Question: Please indicate a possible affordance area of boxing_punching_bag that can be used for punching
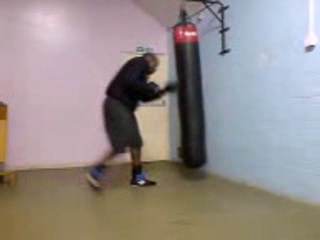
Answer: [168, 17, 208, 172]